Parachute cord

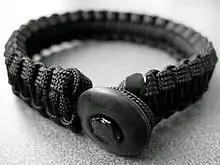
A typical 550 cord bracelet.

In addition to purely utility functions, paracord can be used to fashion knotted or braided bracelets, lanyards, belts, and other decorative items. These are sometimes tied in a fashion that can easily be unraveled for use in a survival situation. Some companies use paracord in conjunction with other survival components to create everyday wearable survival kits.